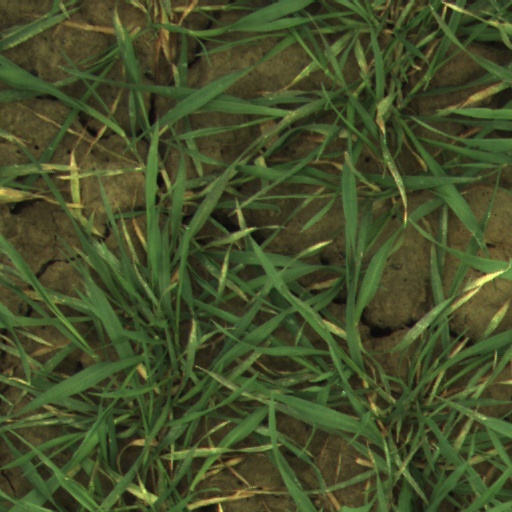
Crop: wheat